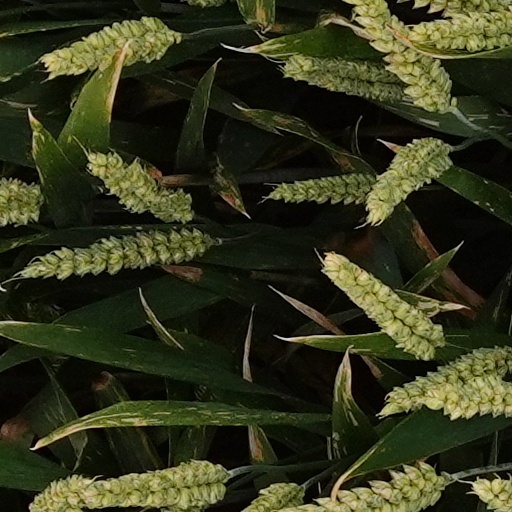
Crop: wheat